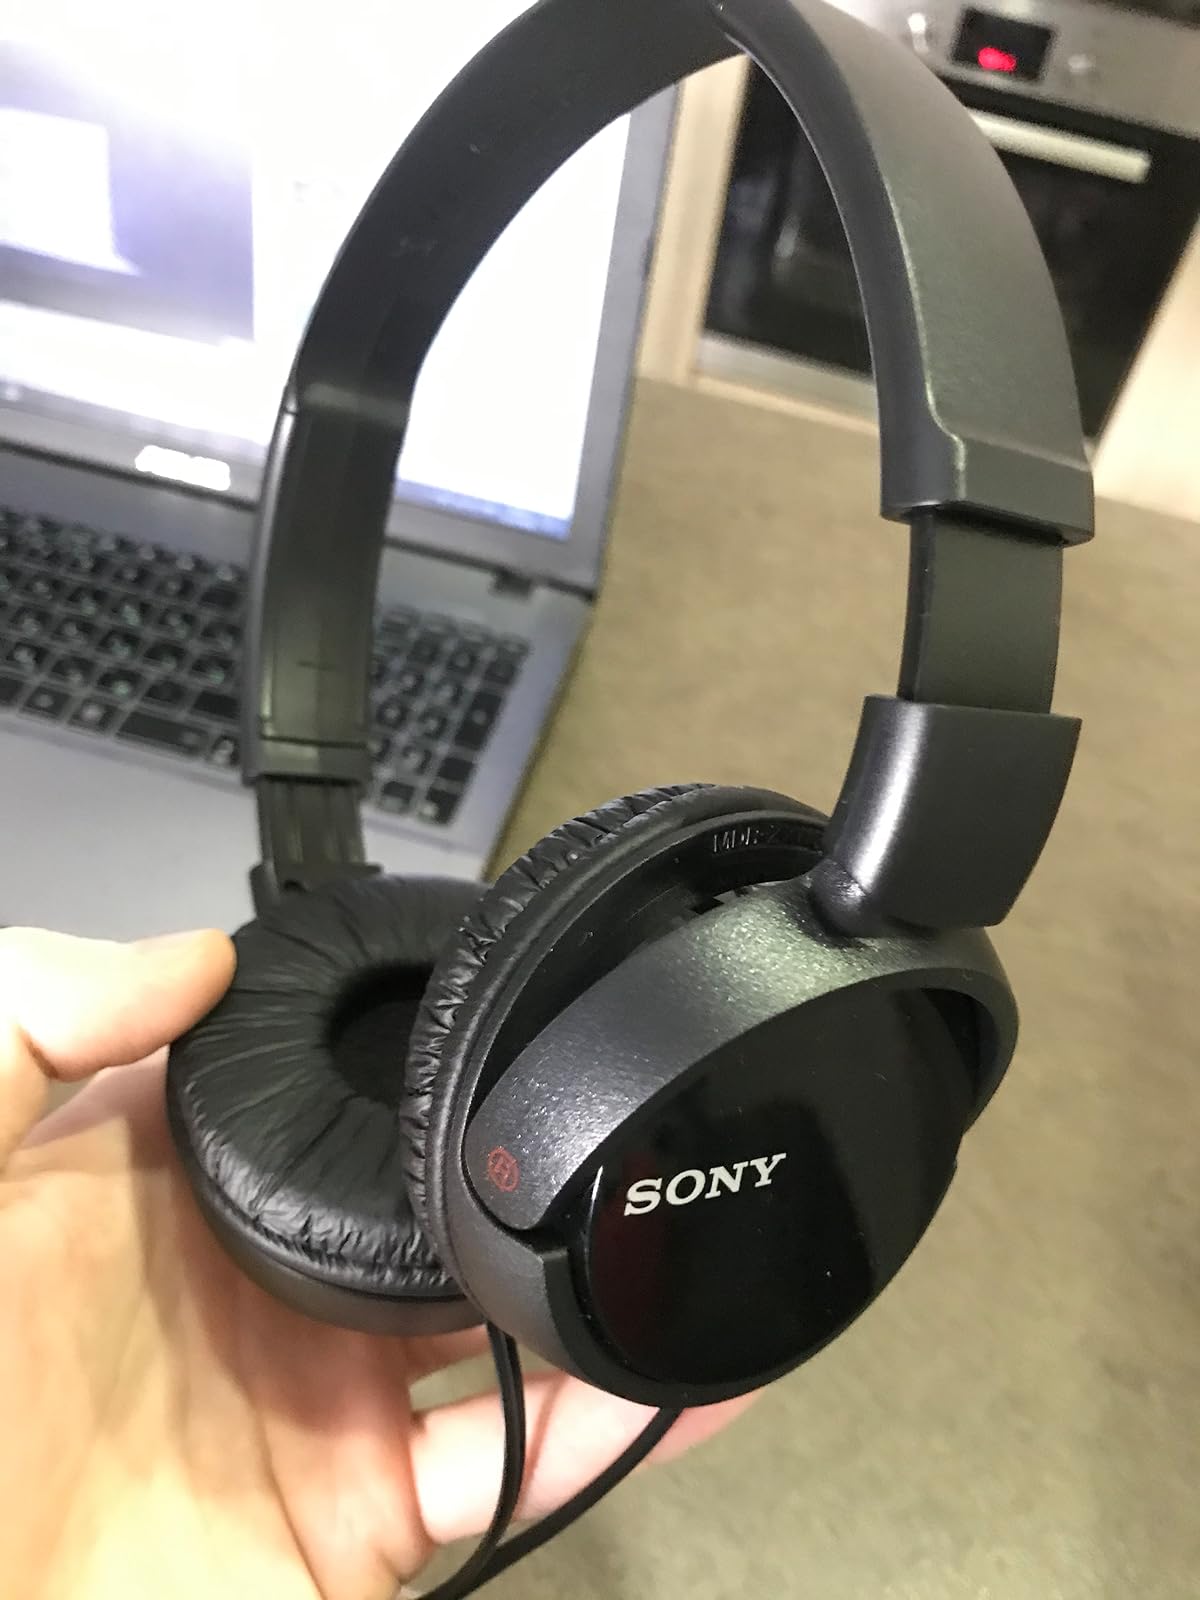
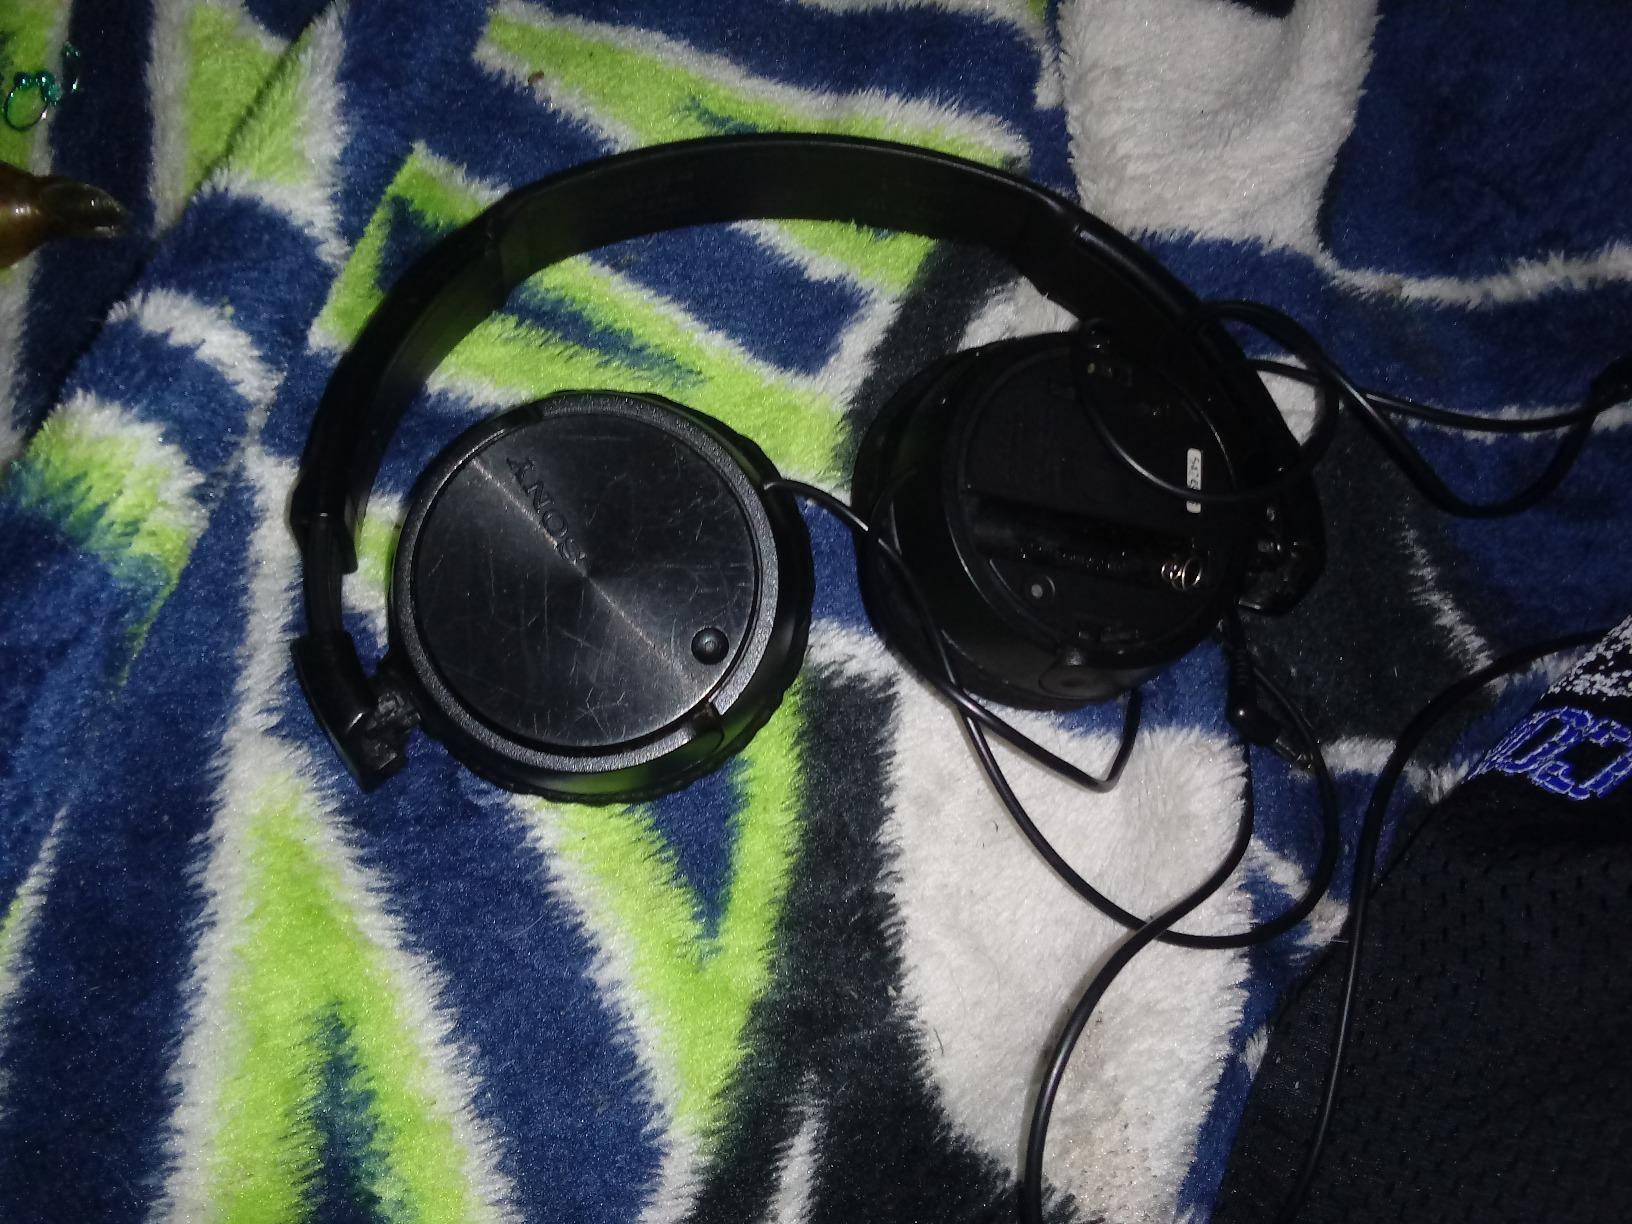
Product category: headphones
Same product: yes